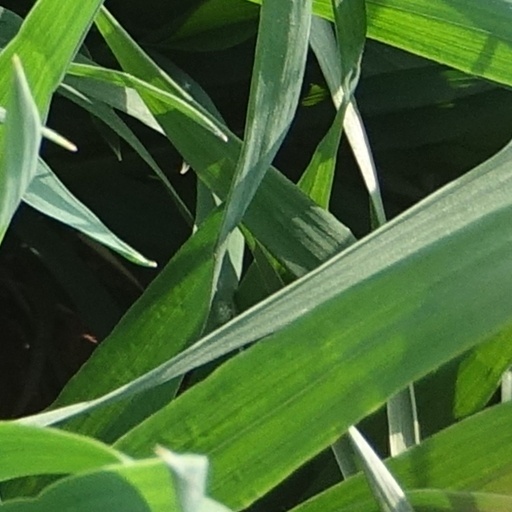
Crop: wheat